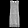
Label: Dress